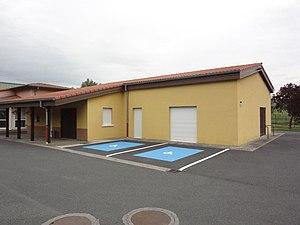
Bébing (Moselle) salle communale
Bébing est une commune française située dans le département de la Moselle en région Grand Est.